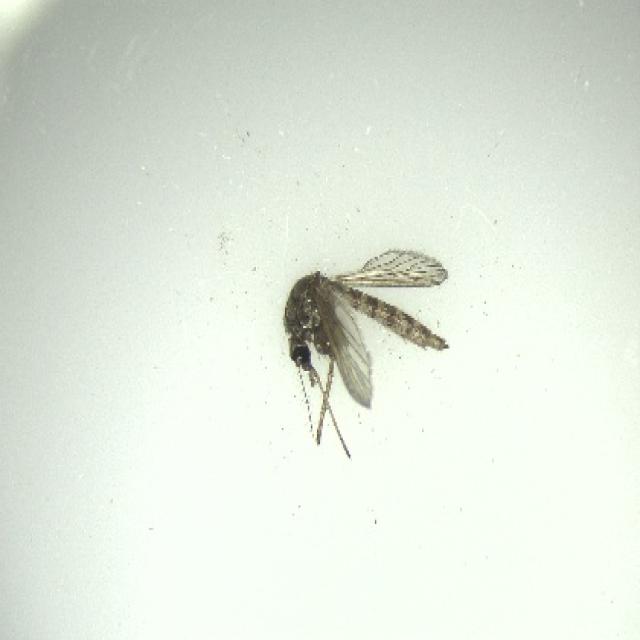
Species: aedes_vexans